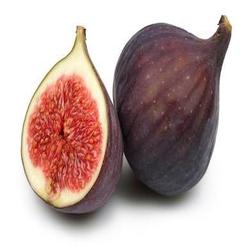
Label: Fig